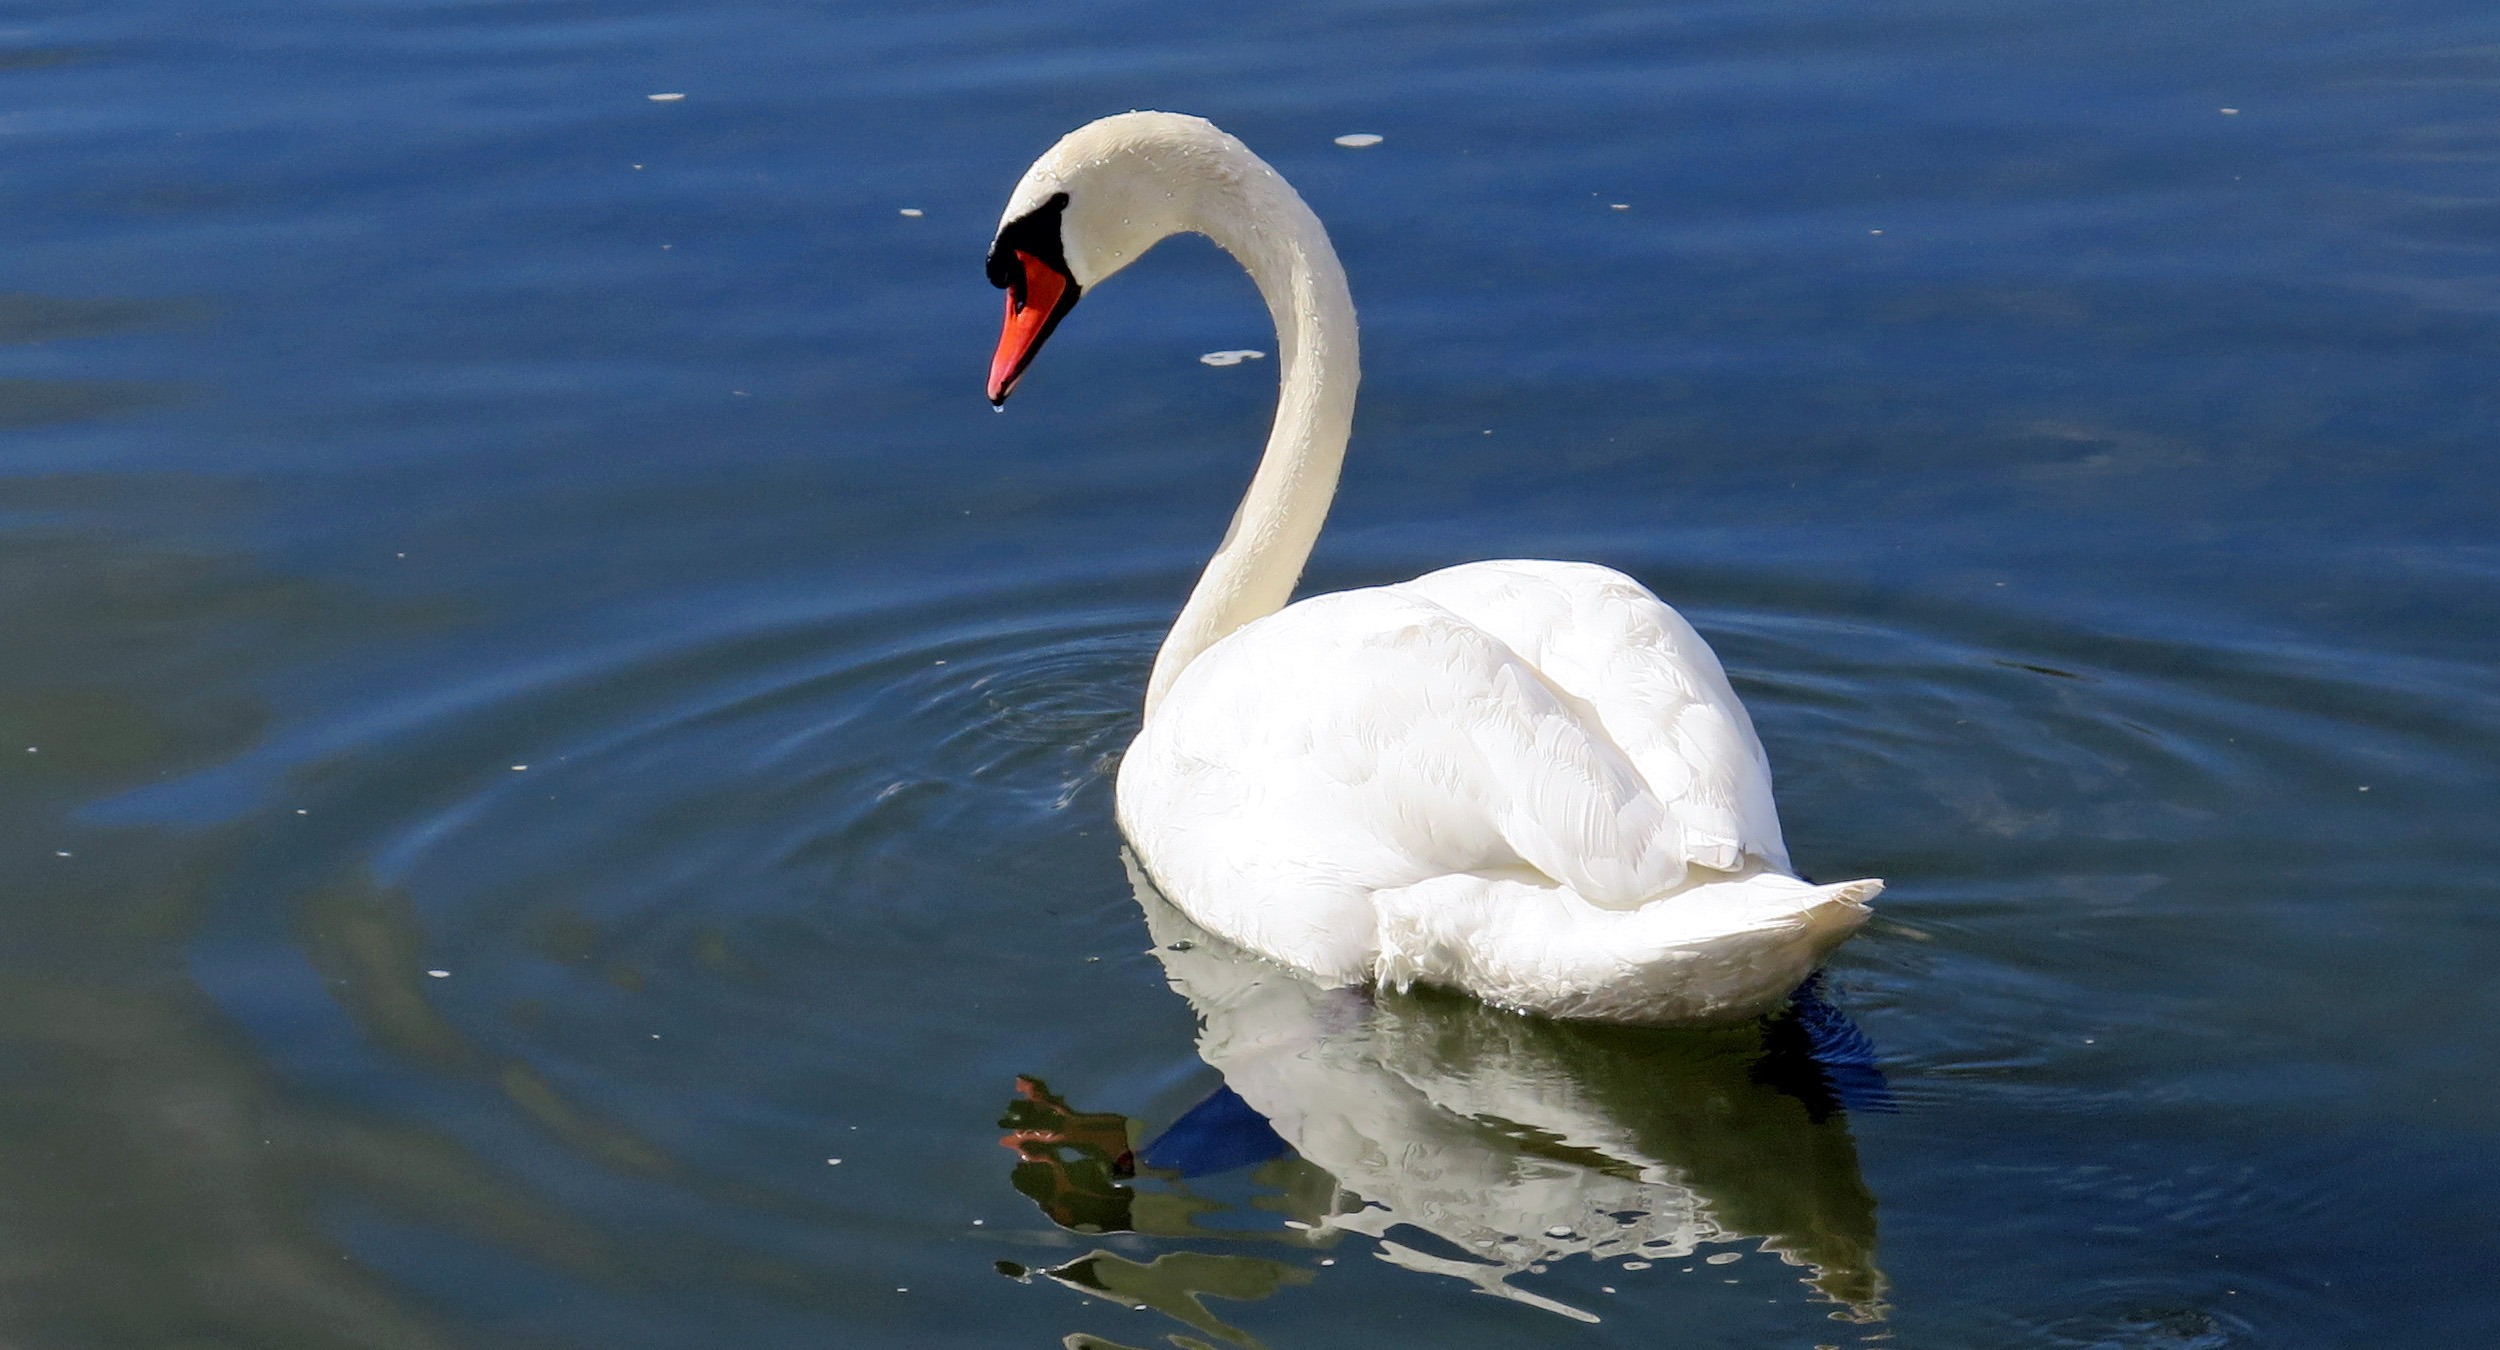
water, nature, bird, wing, animal, river, reflection, beak, fauna, swan, vertebrate, waterfowl, water bird, ducks geese and swans